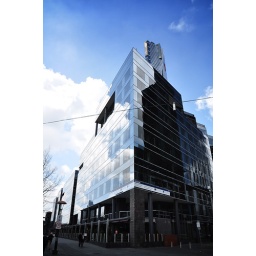
walking around Melbourne, this building just like a huge mirror to reflect the cloud.